Stan Wright (track coach)

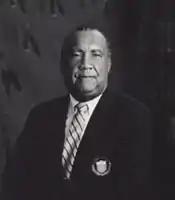
Stan Wright

Stanley Vandorne Wright (August 11, 1921 – November 6, 1998) was the first African-American head coach of a United States track and field team. A noted college and national track coach and administrator over a forty-year period, he coached many Olympians and world record holders, for which, in 1993, he was rewarded with membership in the USA National Track and Field Hall of Fame. He achieved notoriety in 1972 as the man held responsible for the two American favourites for the 100 meters title, Eddie Hart and Rey Robinson, missing their quarter-final races. He was later exonerated in an official report to the United States Olympic Committee.